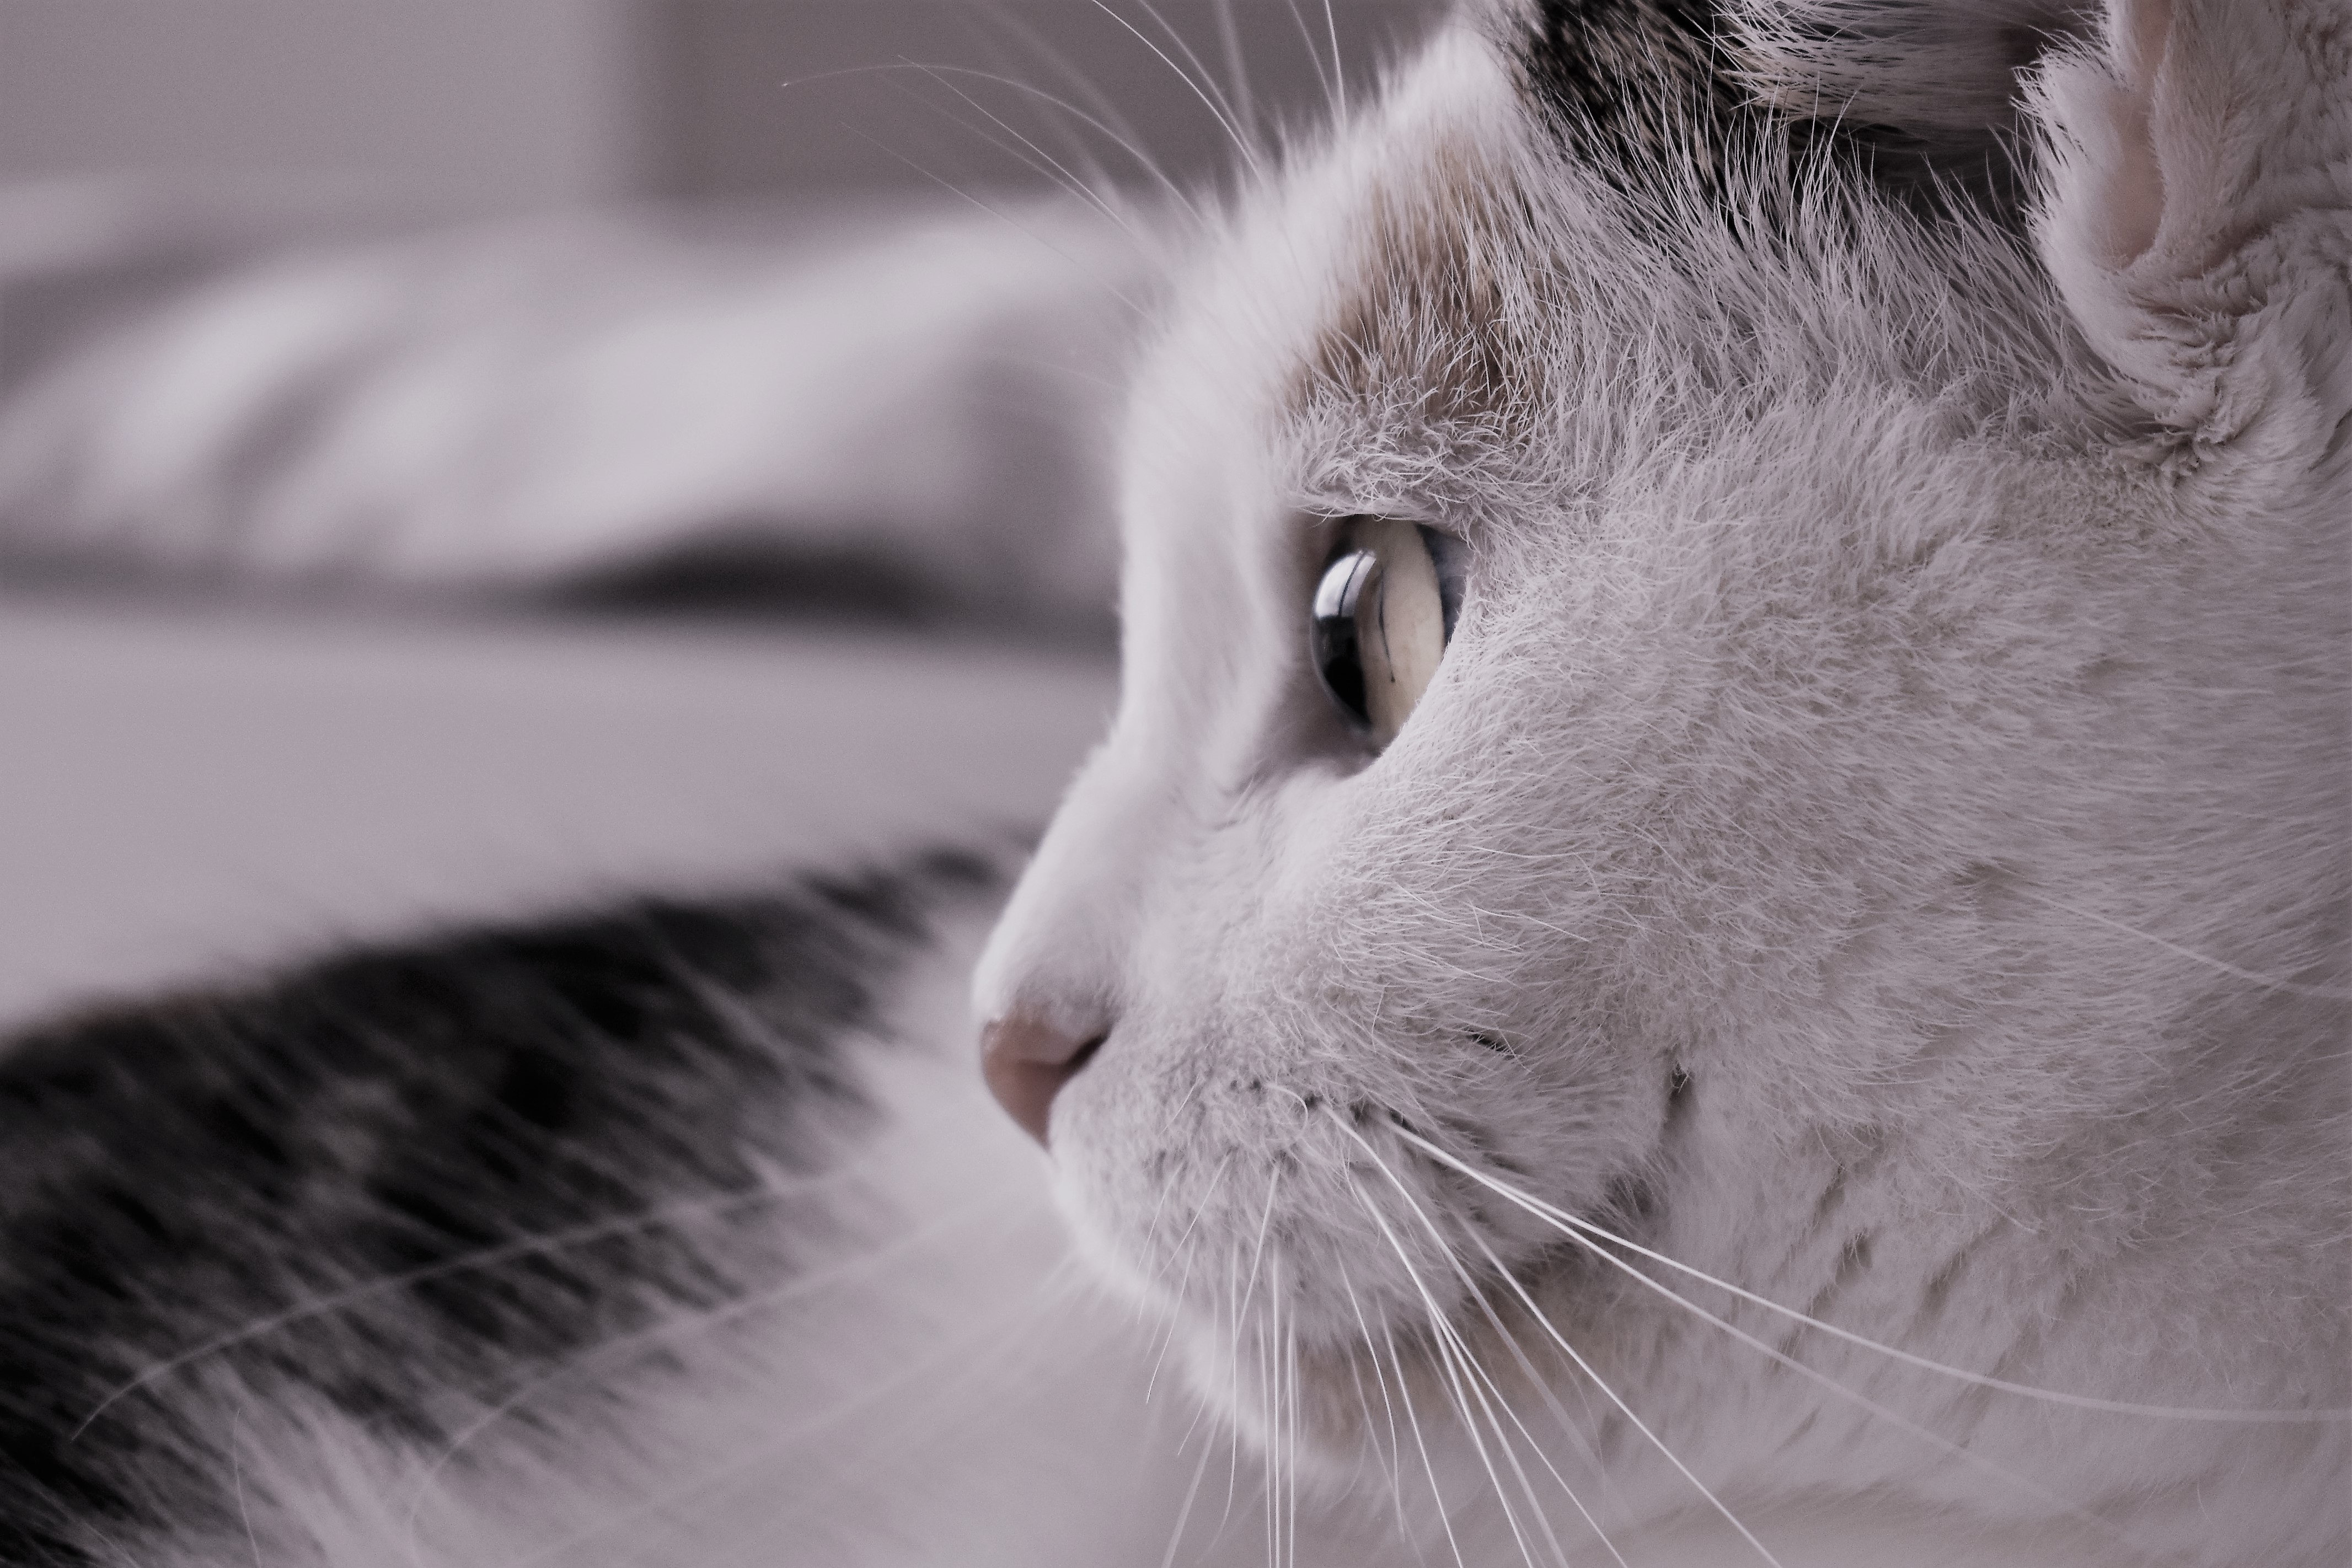
black and white, white, animal, pet, fur, cat, mammal, monochrome, close, close up, nose, eyes, whiskers, eye, skin, moustache, vertebrate, organ, mieze, domestic cat, tiger cat, cat face, cat's eyes, cat portrait, monochrome photography, small to medium sized cats, cat like mammal